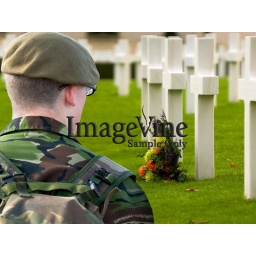
flowers in front of grave stones at the american cemetery at madingley, cambridgeshire, england